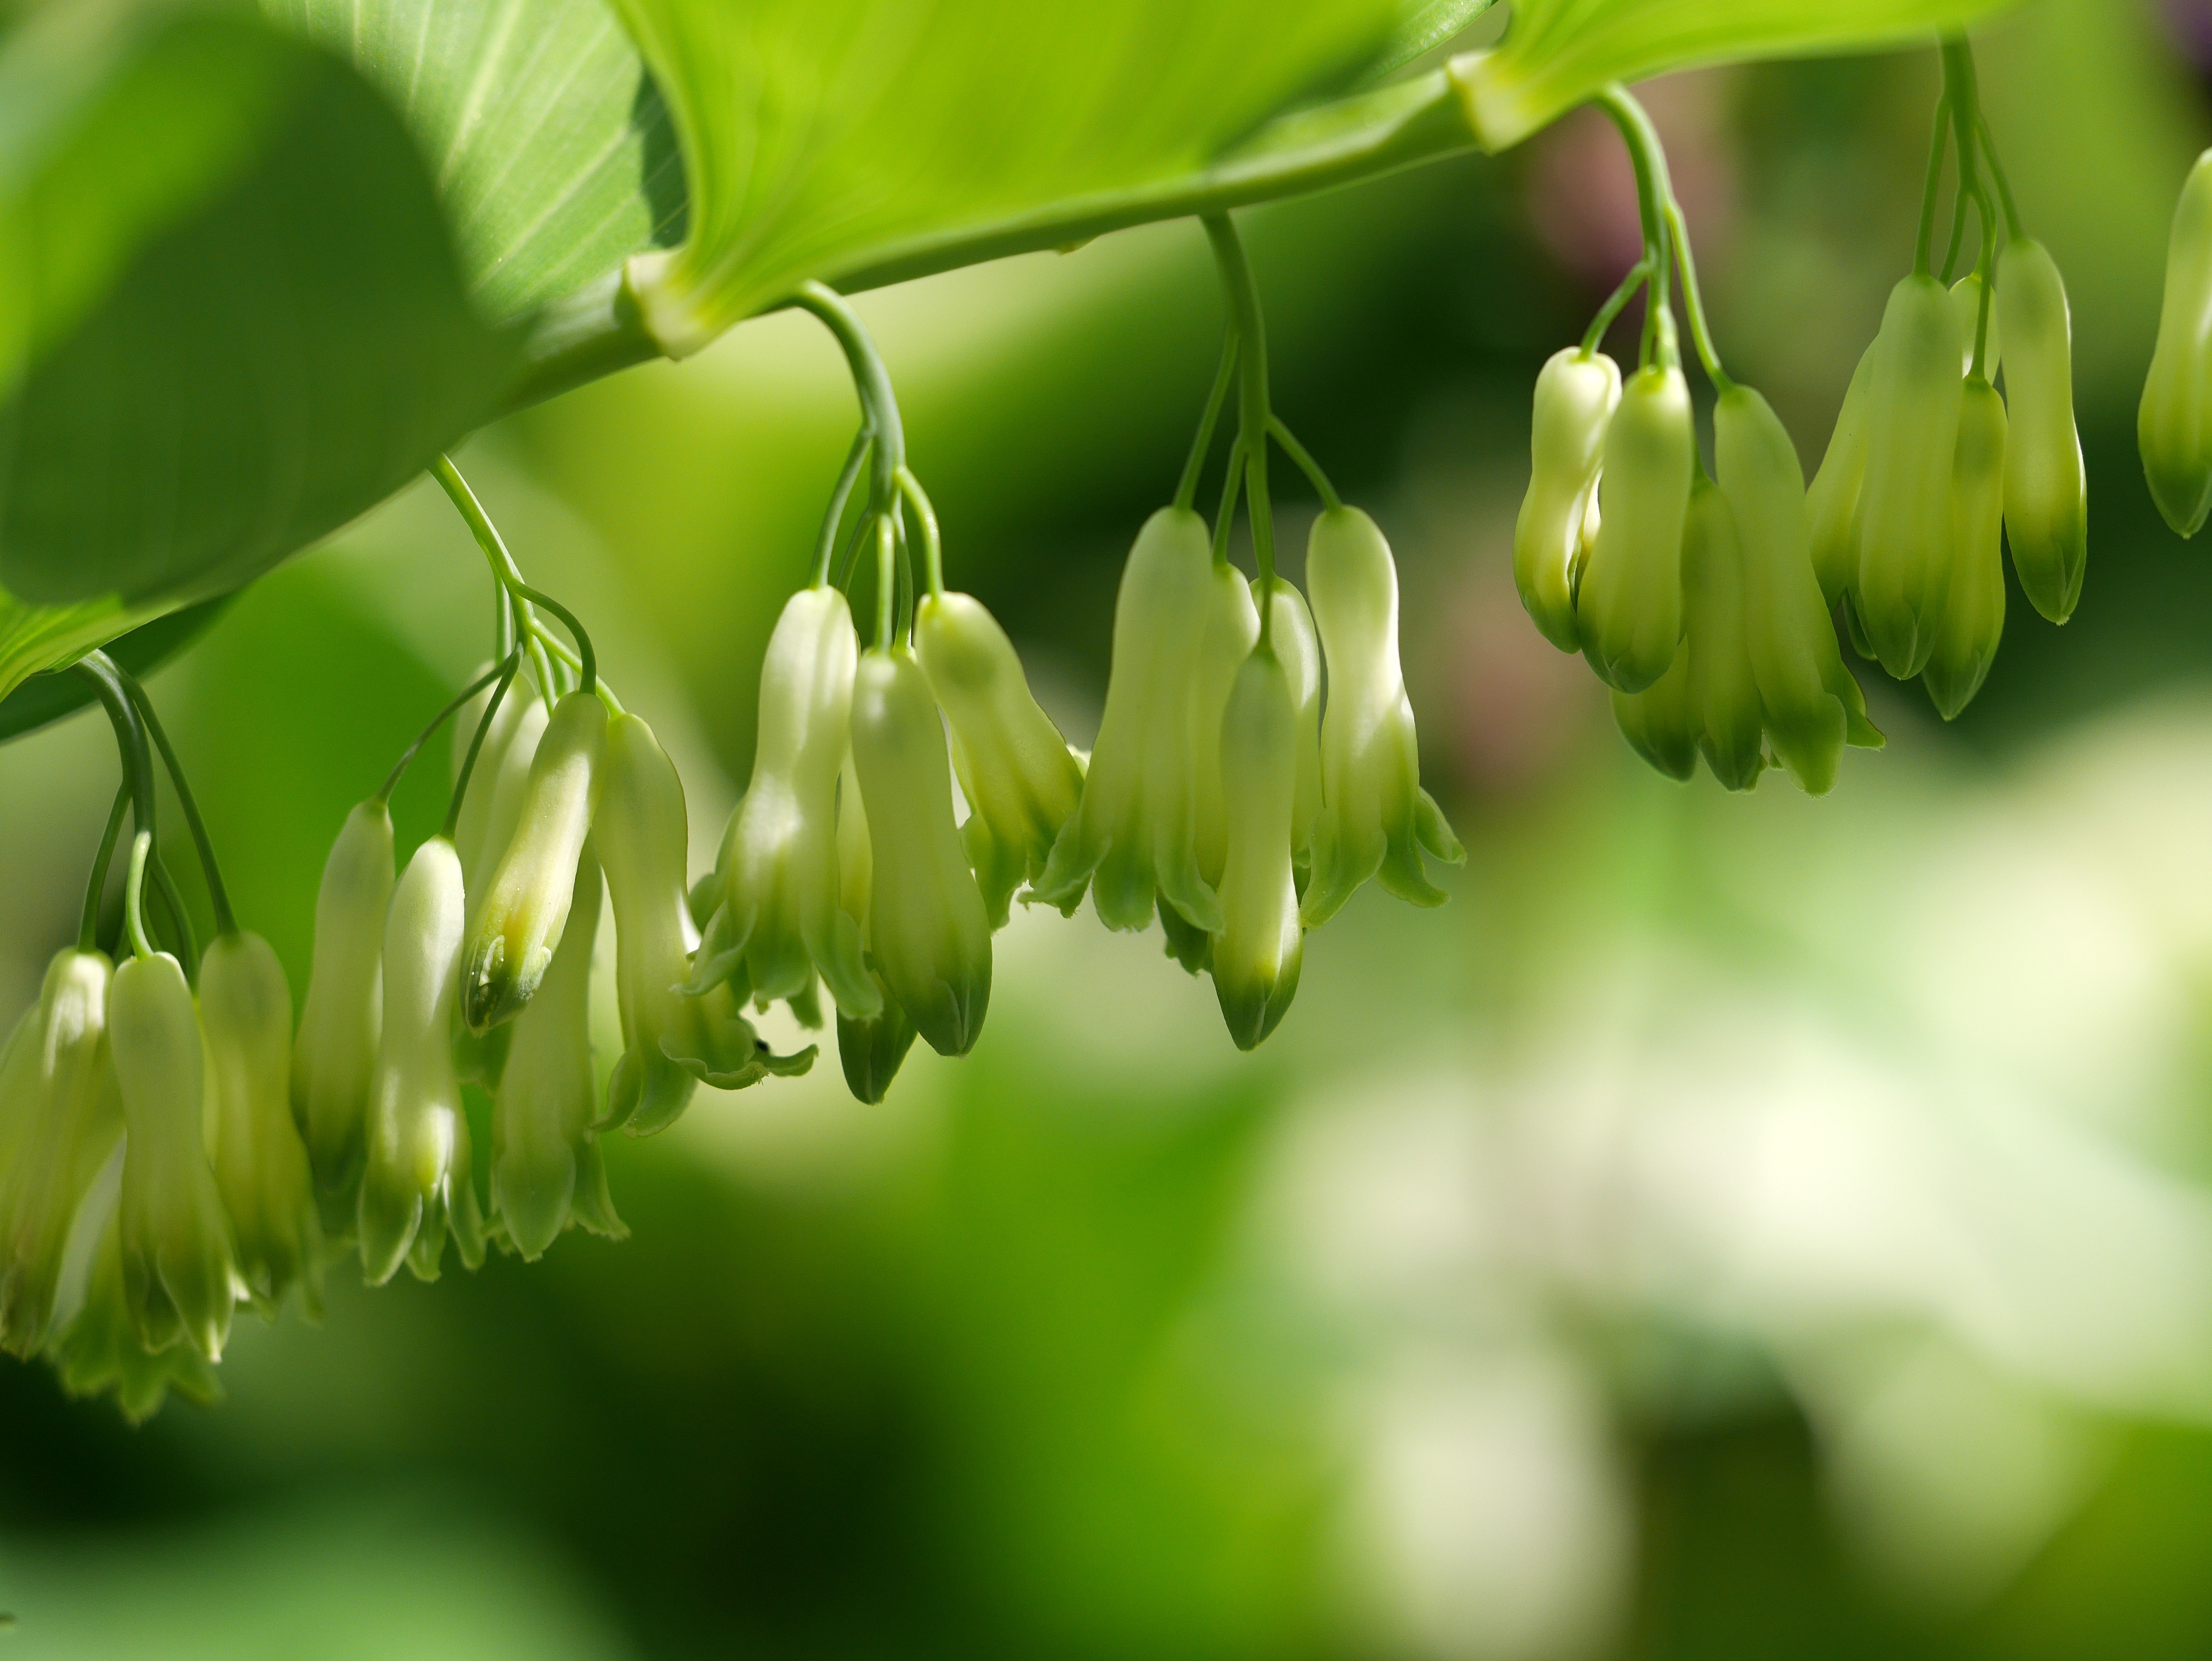
tree, nature, grass, branch, blossom, bokeh, plant, sunlight, leaf, flower, green, produce, macro, botany, garden, flora, plants, wildflower, close up, outside, shrub, bud, macro photography, flowering plant, plant stem, land plant